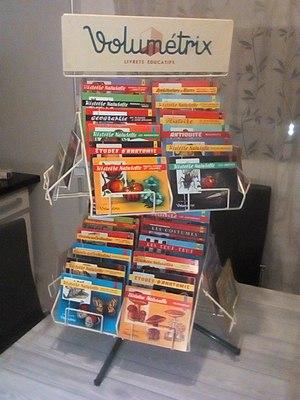
les livrets éducatifs Volumetrix tels qu'ils se vendaient en librairie dans les années 1960. Photo volontairement prises de loin pour respecter les droits d'auteur
Volumétrix est une marque française d'édition proposant principalement des livrets éducatifs et des bons points des années 1950 à 1970.